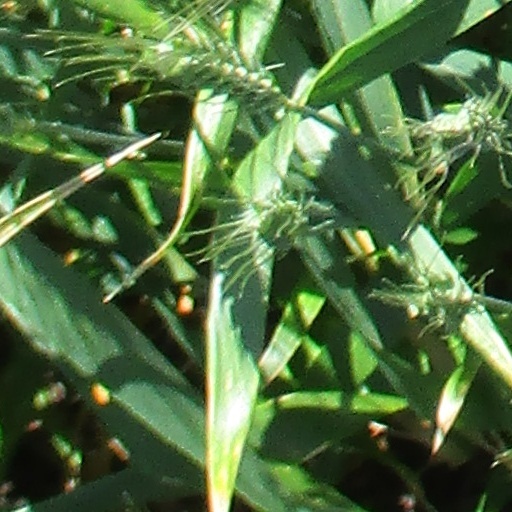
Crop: wheat